Criminal sentencing in Canada

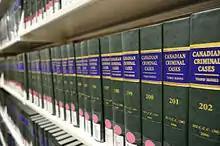
Canadian Criminal Cases collection

Canadian criminal law is governed by the "Criminal Code", which includes the principles and powers in relation to criminal sentencing in Canada.